Ruth Jebet

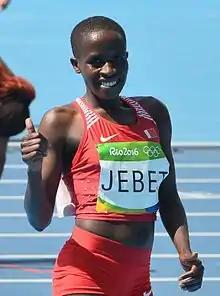

Ruth Jebet (born 17 November 1996) is a Kenyan-born long-distance runner and steeplechase specialist who competes internationally for Bahrain. She was the world record holder and was the 2016 Olympic gold medalist in the 3000 metres steeplechase, both achieved before turning 20. In 2018 she was suspended for testing positive for EPO.